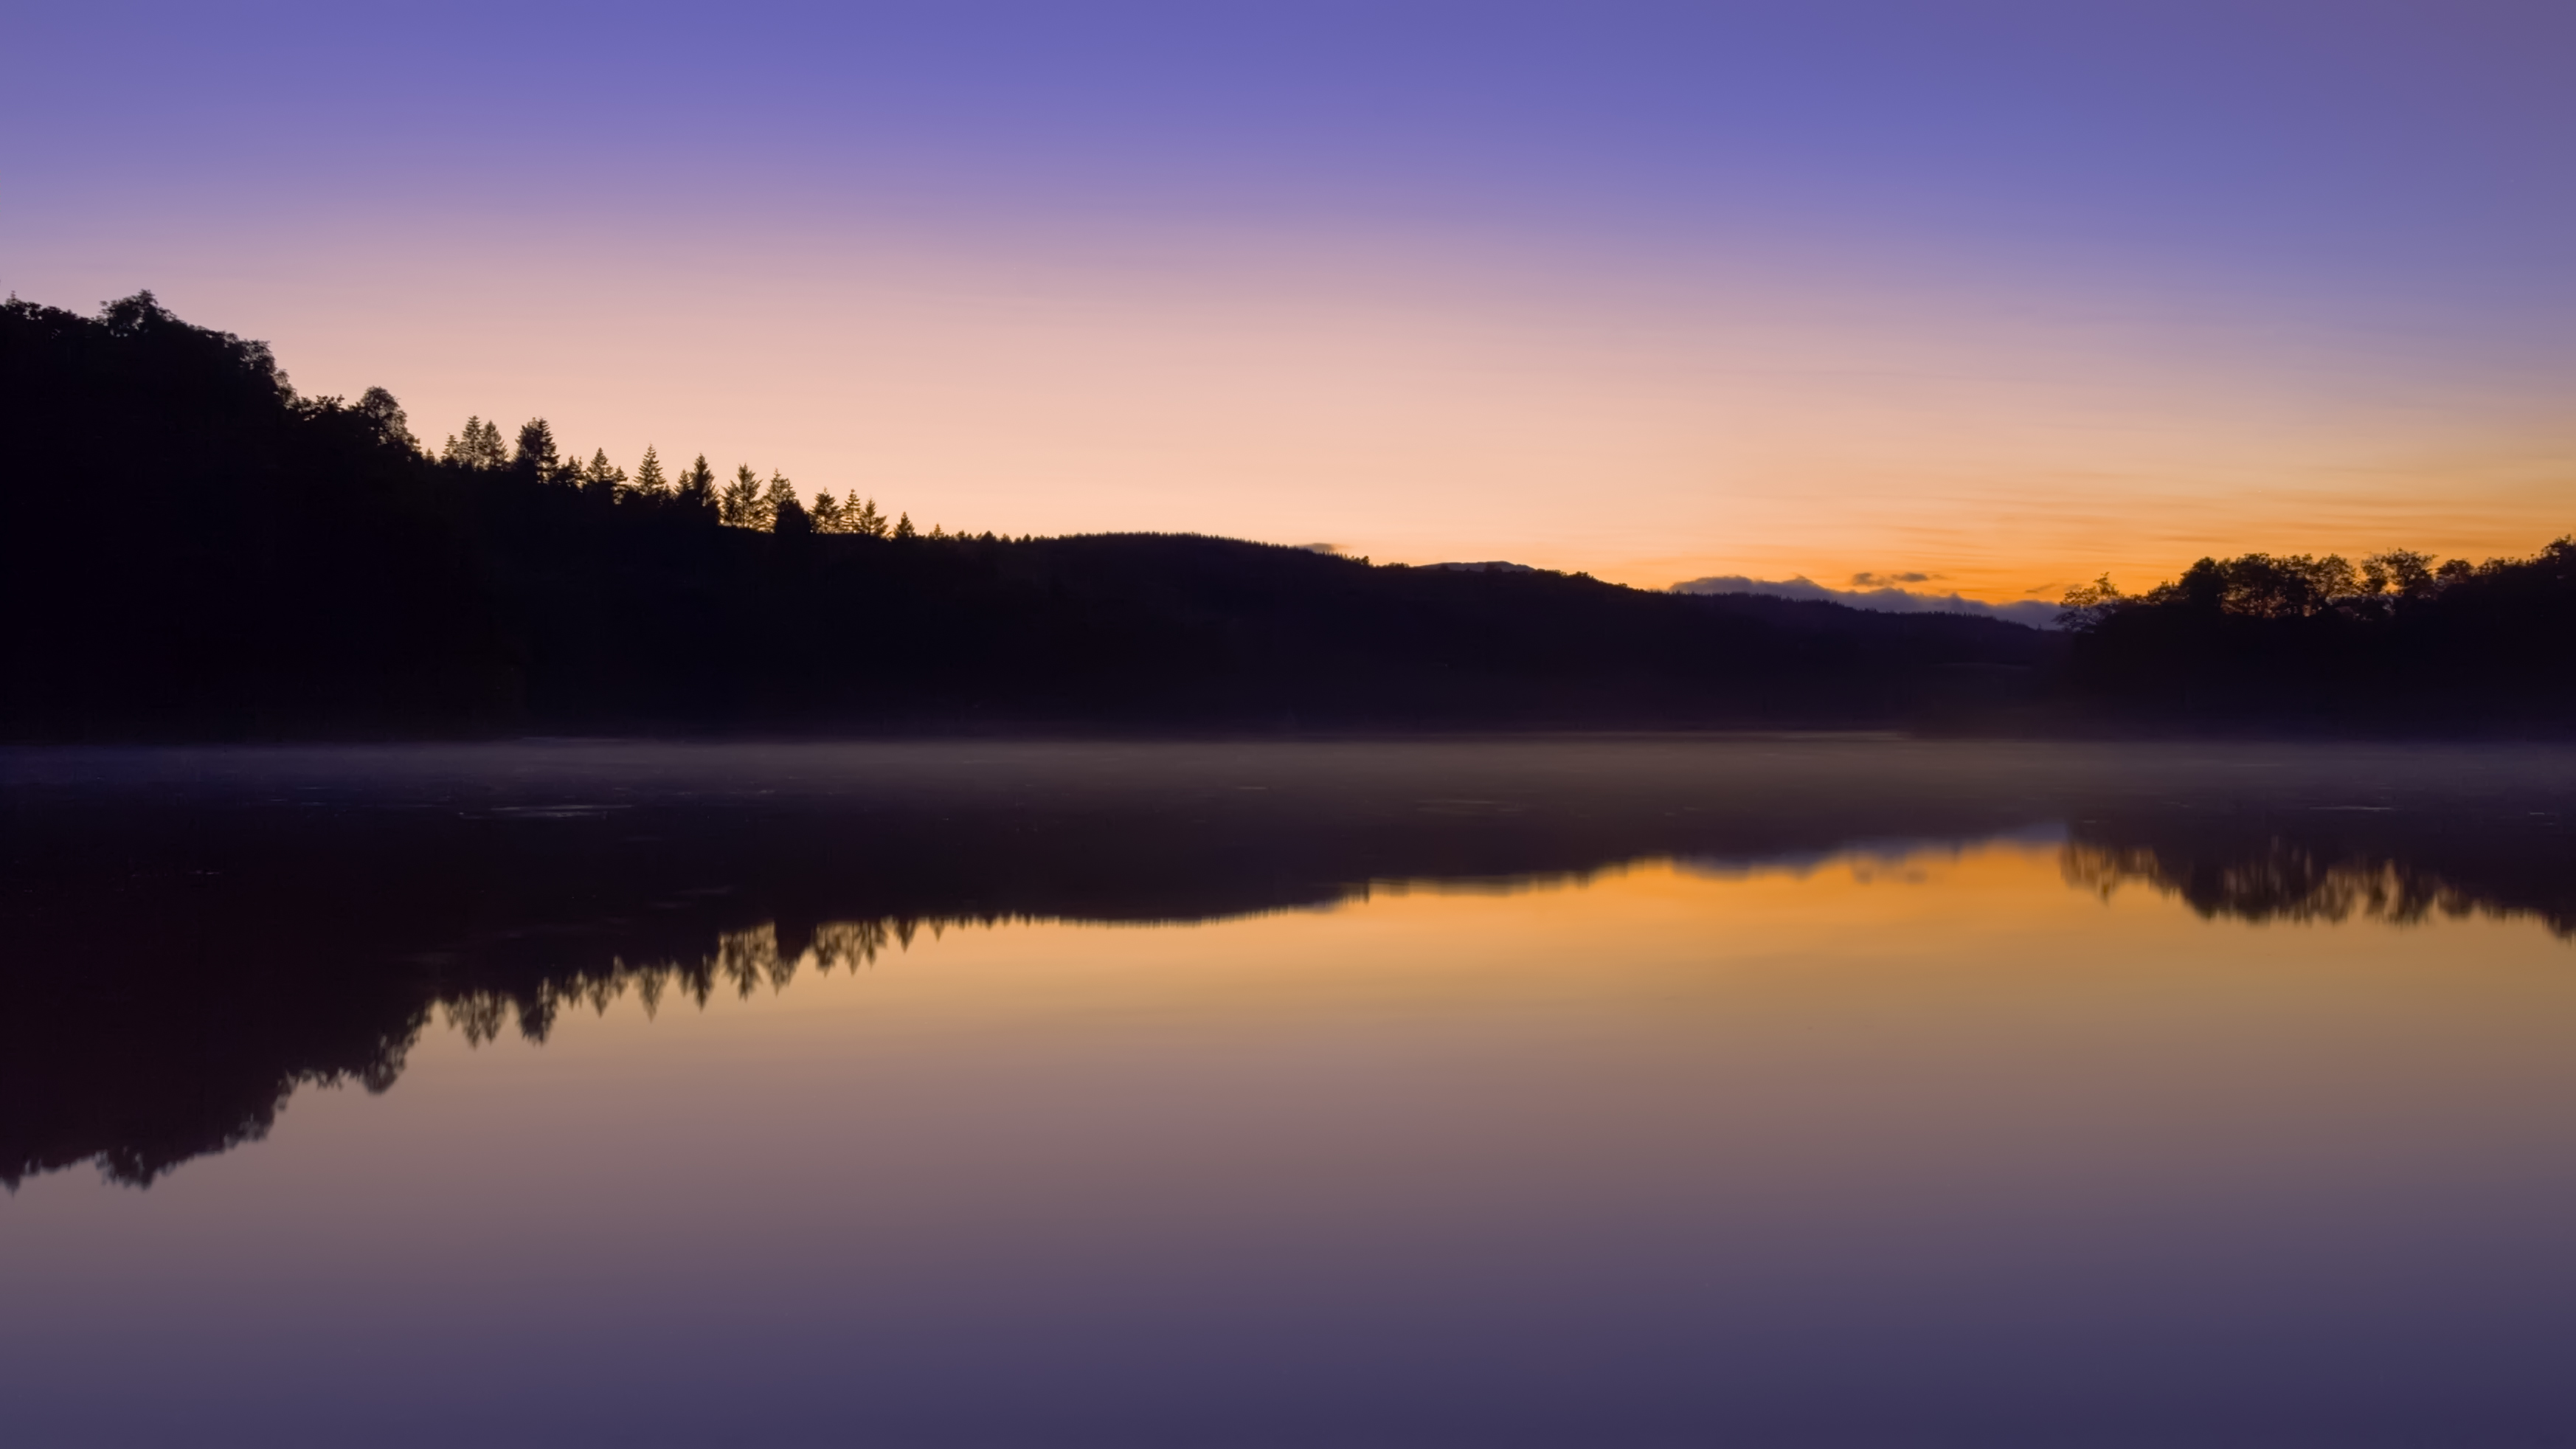
water, nature, horizon, silhouette, mountain, cloud, sky, fog, sunrise, sunset, mist, sunlight, morning, purple, lake, dawn, atmosphere, dusk, evening, reflection, colourful, blue, reservoir, yellow, surface, cumbria, england, mirror, day, loch, lakedistrict, lakre, esthwaitewater, afterglow, atmospheric phenomenon